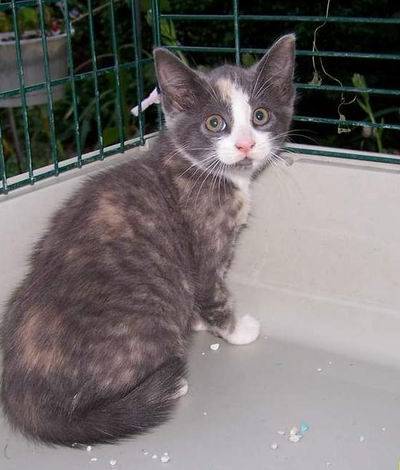
Label: cat